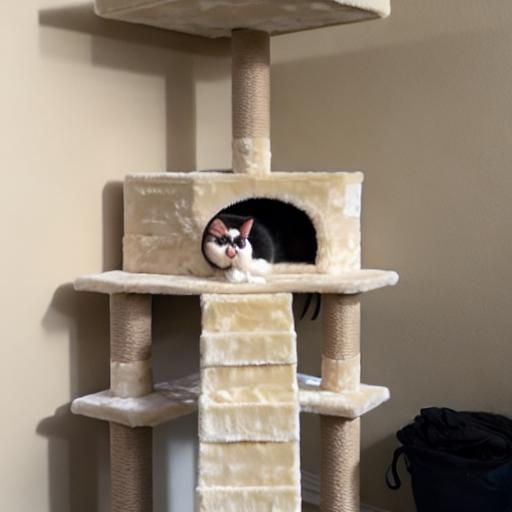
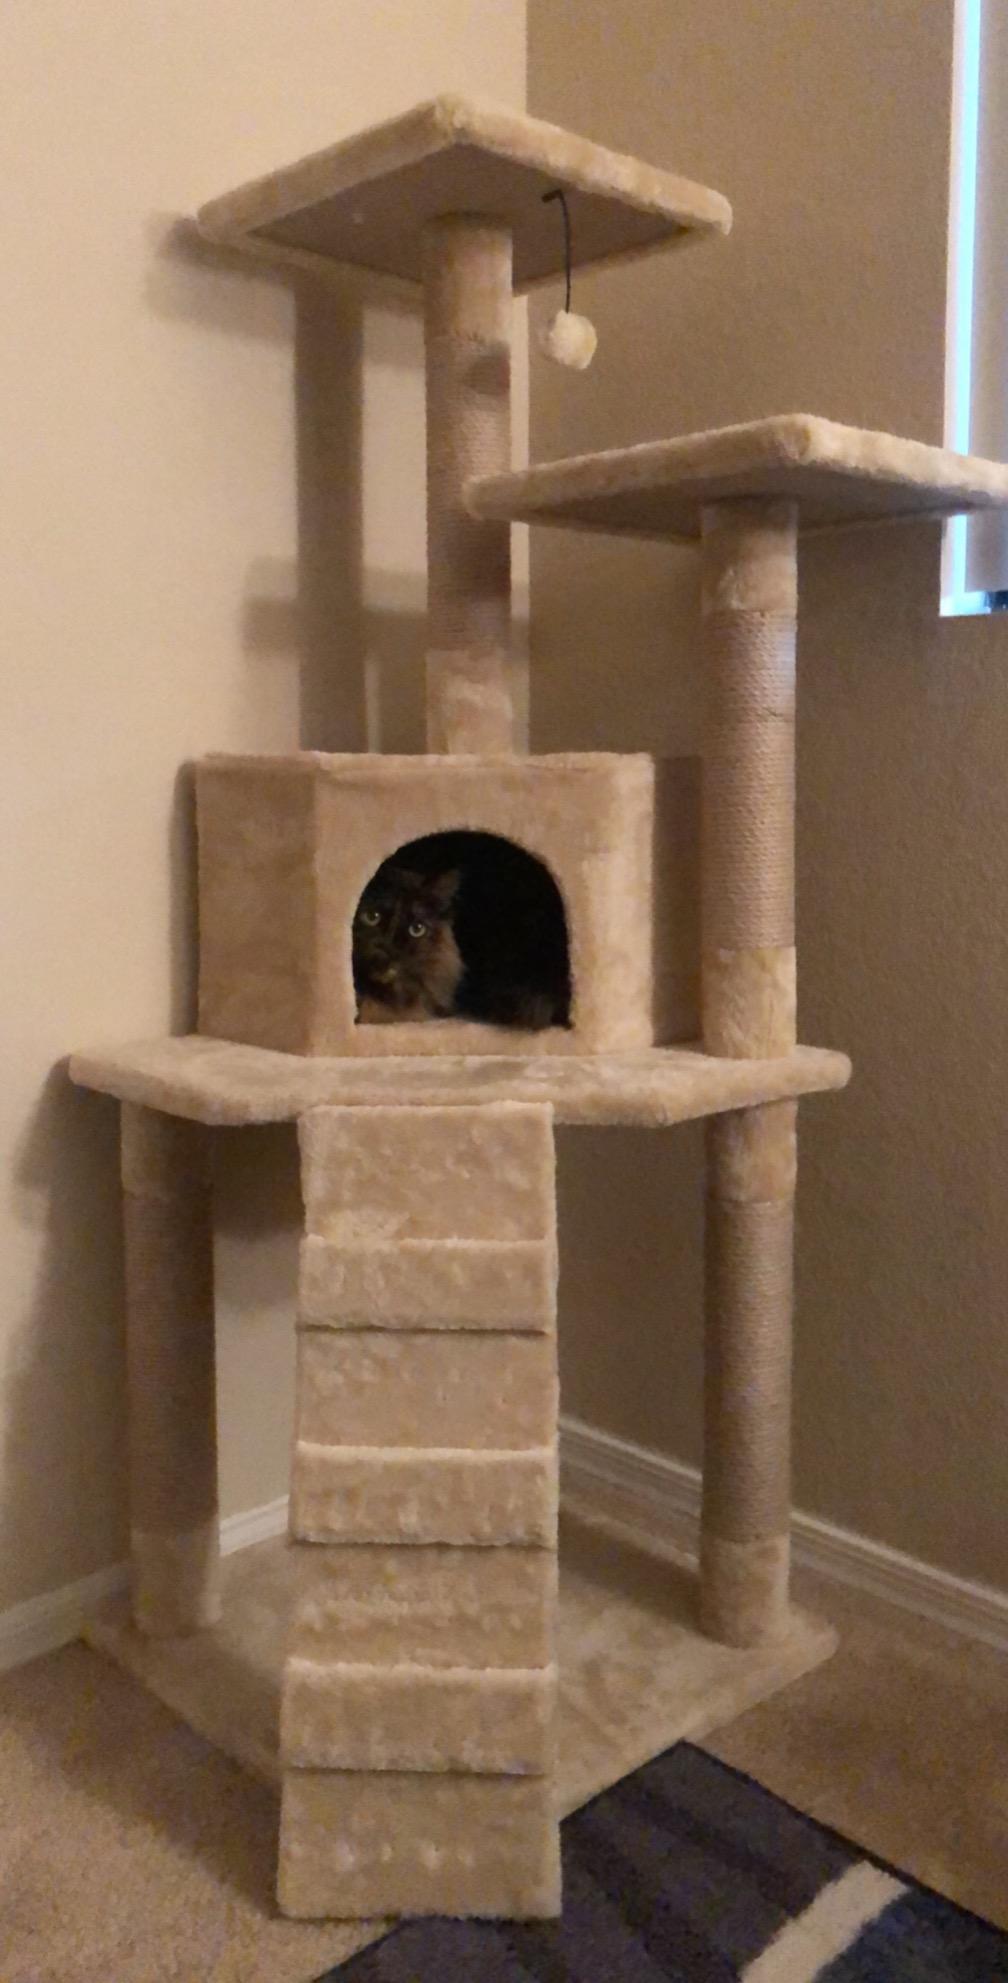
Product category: items_cat tree
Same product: no